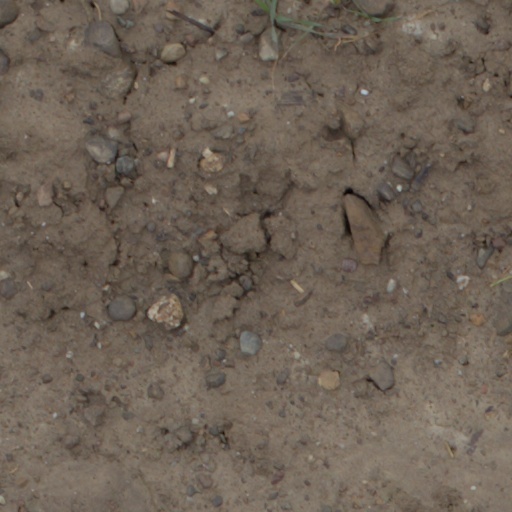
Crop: wheat